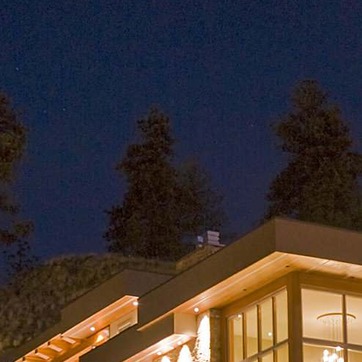
Material: foliage